Arthur F. Lederle

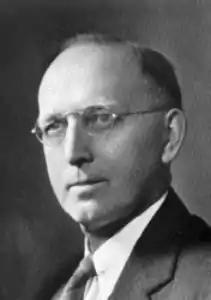

Arthur F. Lederle (November 25, 1887 – April 29, 1972) was a United States district judge of the United States District Court for the Eastern District of Michigan.